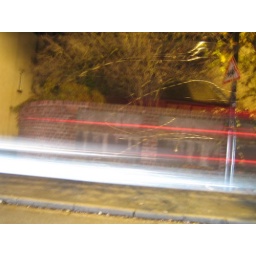
Taken from my car window sat in traffic